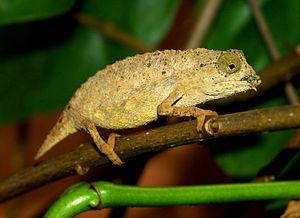
Rieppeleon est un genre de sauriens de la famille des Chamaeleonidae.
Rieppeleon brevicaudatus est une espèce de sauriens de la famille des Chamaeleonidae.